Levantine archaeology

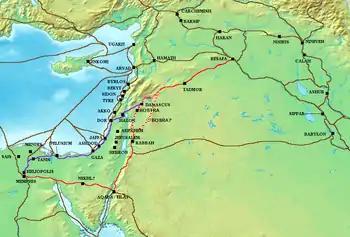
The Via Maris (purple), King's Highway (red), and other ancient Levantine trade routes, c. 1300 BCE

For the last 3,500 years, Gaza's history has been shaped by its location on the route linking North Africa to the fertile land of the Levant to the north. First strategically important to the Egyptian Pharaohs, it remained so for the many empires who sought to wield power in the region that followed. Gerald Butt, historian and author of "Gaza at the Crossroads", explains that, "It's found itself the target of constant sieges—constant battles ... The people have been subject to rule from all over the globe. Right through the centuries Gaza's been at the centre of the major military campaigns in the Eastern Mediterranean." Gaza's main highway, the Salah al-Din Road, is one of the oldest in the world, and has been traversed by the chariots of the armies of the Pharaohs and Alexander the Great, the cavalry of the Crusaders, and Napoleon Bonaparte.